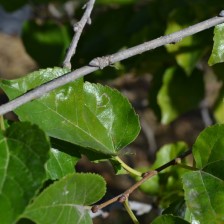
Variety: Kamphaengsaeng42